Bathampton Down

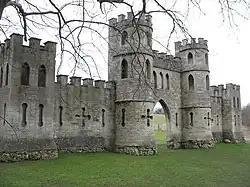
Sham Castle

Sham Castle, a folly on the western edge of Bathampton Warren, was probably designed around 1755 by Sanderson Miller and was built in 1762 by Richard James, master mason for Ralph Allen, "to improve the prospect" from Ralph Allen's town house in Bath. It is a Grade II* listed building. It consists of a single screen wall with a central pointed arch, flanked by two 3-storey circular turrets, which extend sideways to a 2-storey square tower at each end of the wall. Sham Castle is illuminated at night.